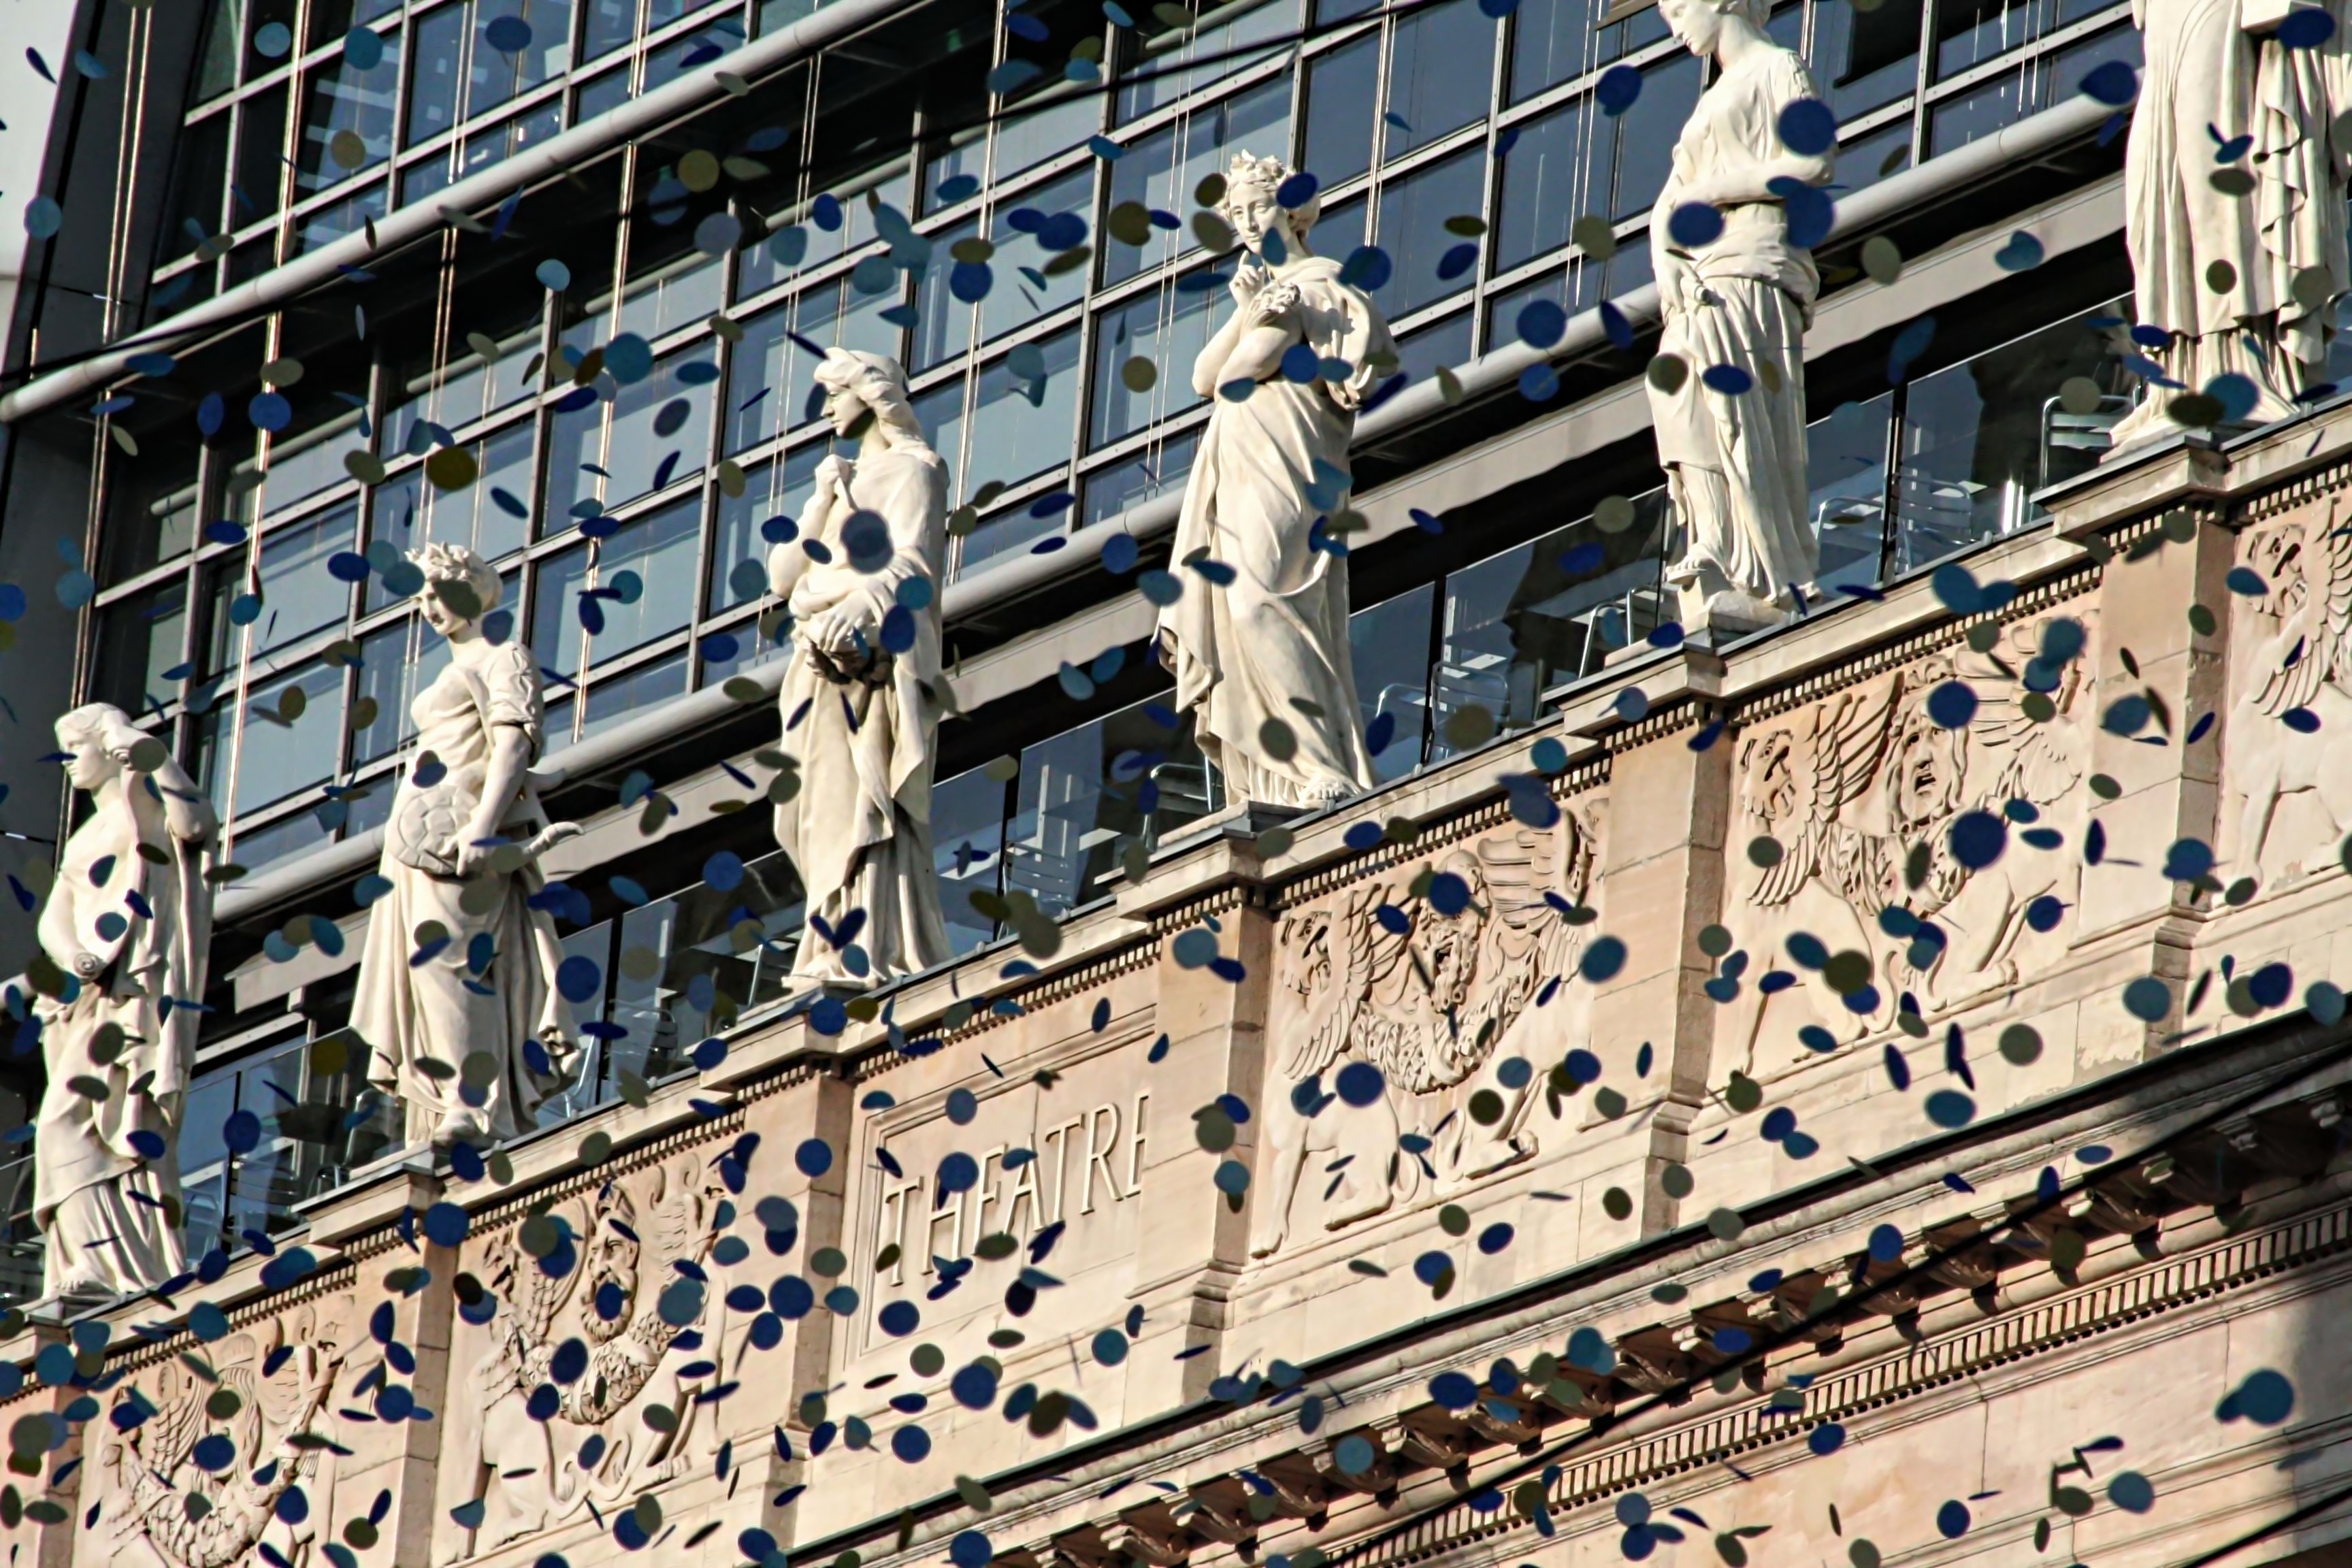
architecture, city, skyscraper, monument, cityscape, downtown, france, vehicle, show, facade, blue, tower block, confetti, theatre, pierre, heritage, metropolis, aerial photography, urban area, human settlement, metropolitan area